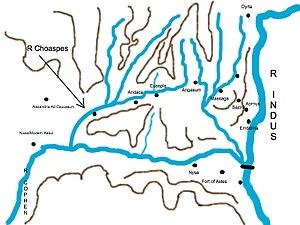
Aornos, en grec ancien Ἄορνος, dans le Cachemire pakistanais, est une place forte antique située dans le pays des Assacènes, une peuplade montagnarde apparentée aux Sakas et aux Massagètes. Aornos a été prise par Alexandre le Grand en avril 326 av. J.-C. durant son avancée vers l'Inde.